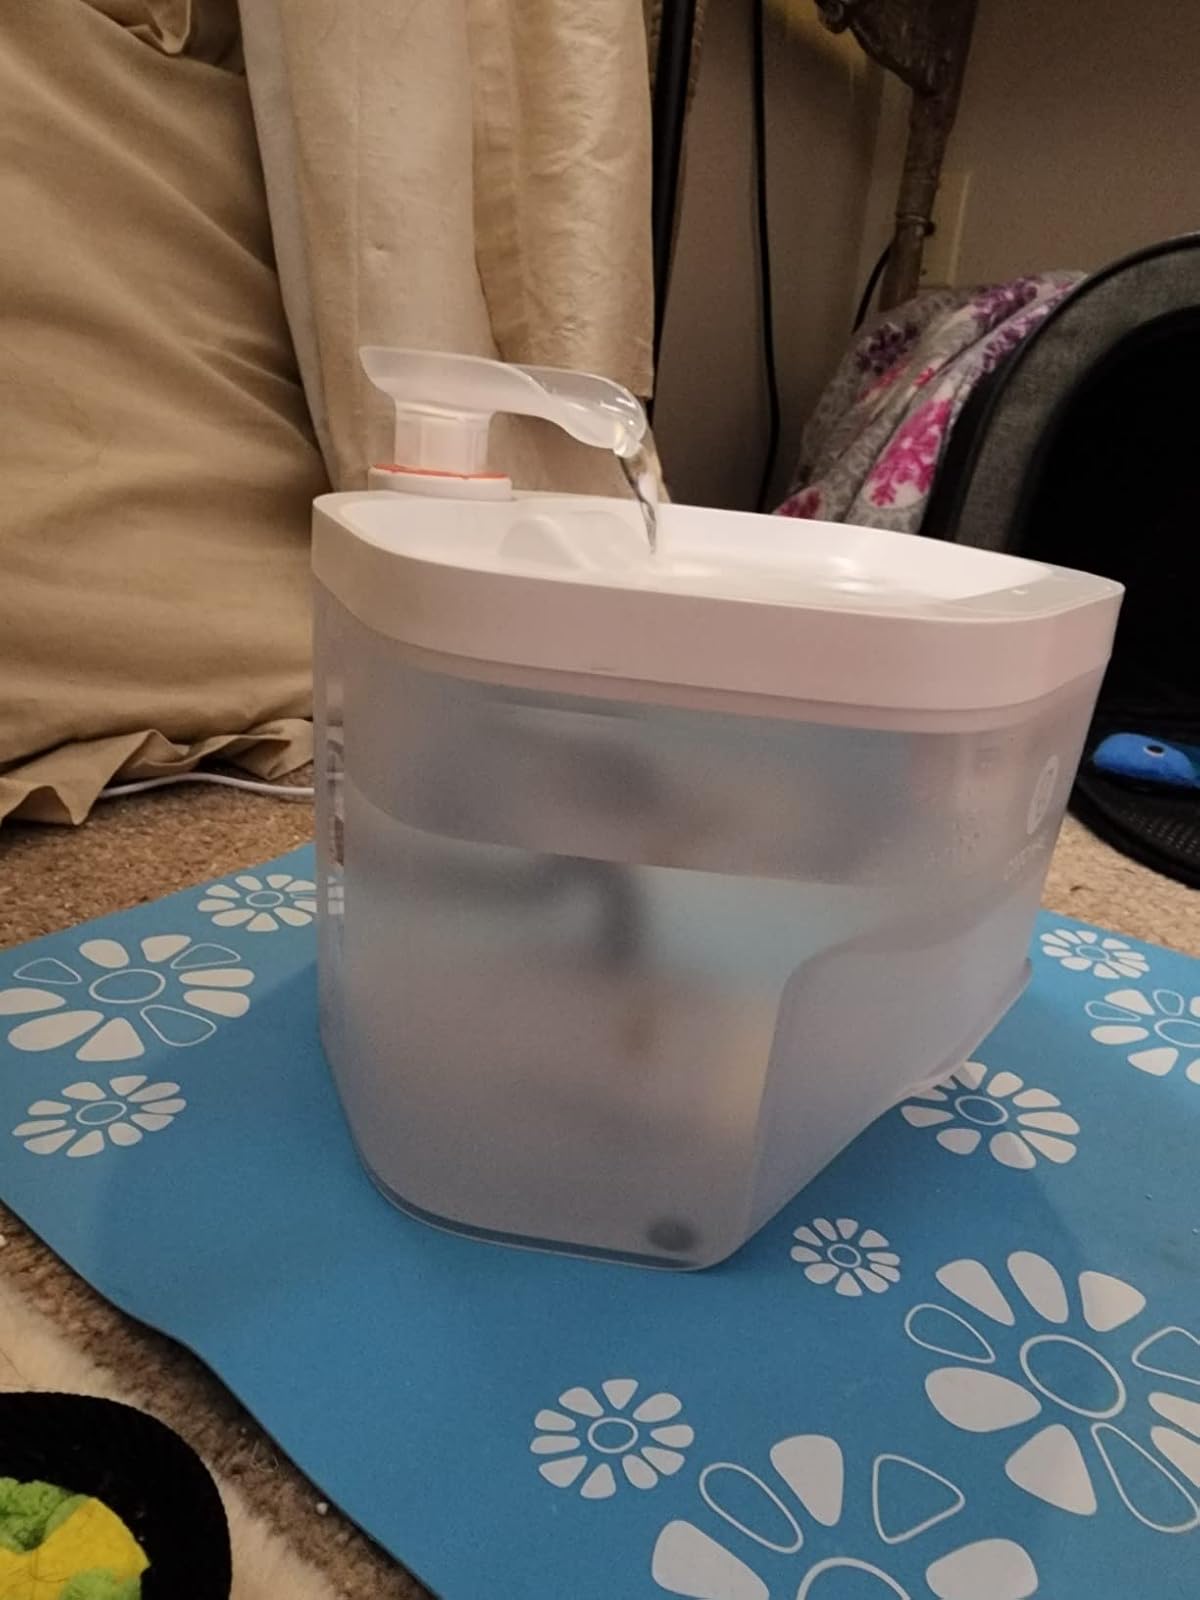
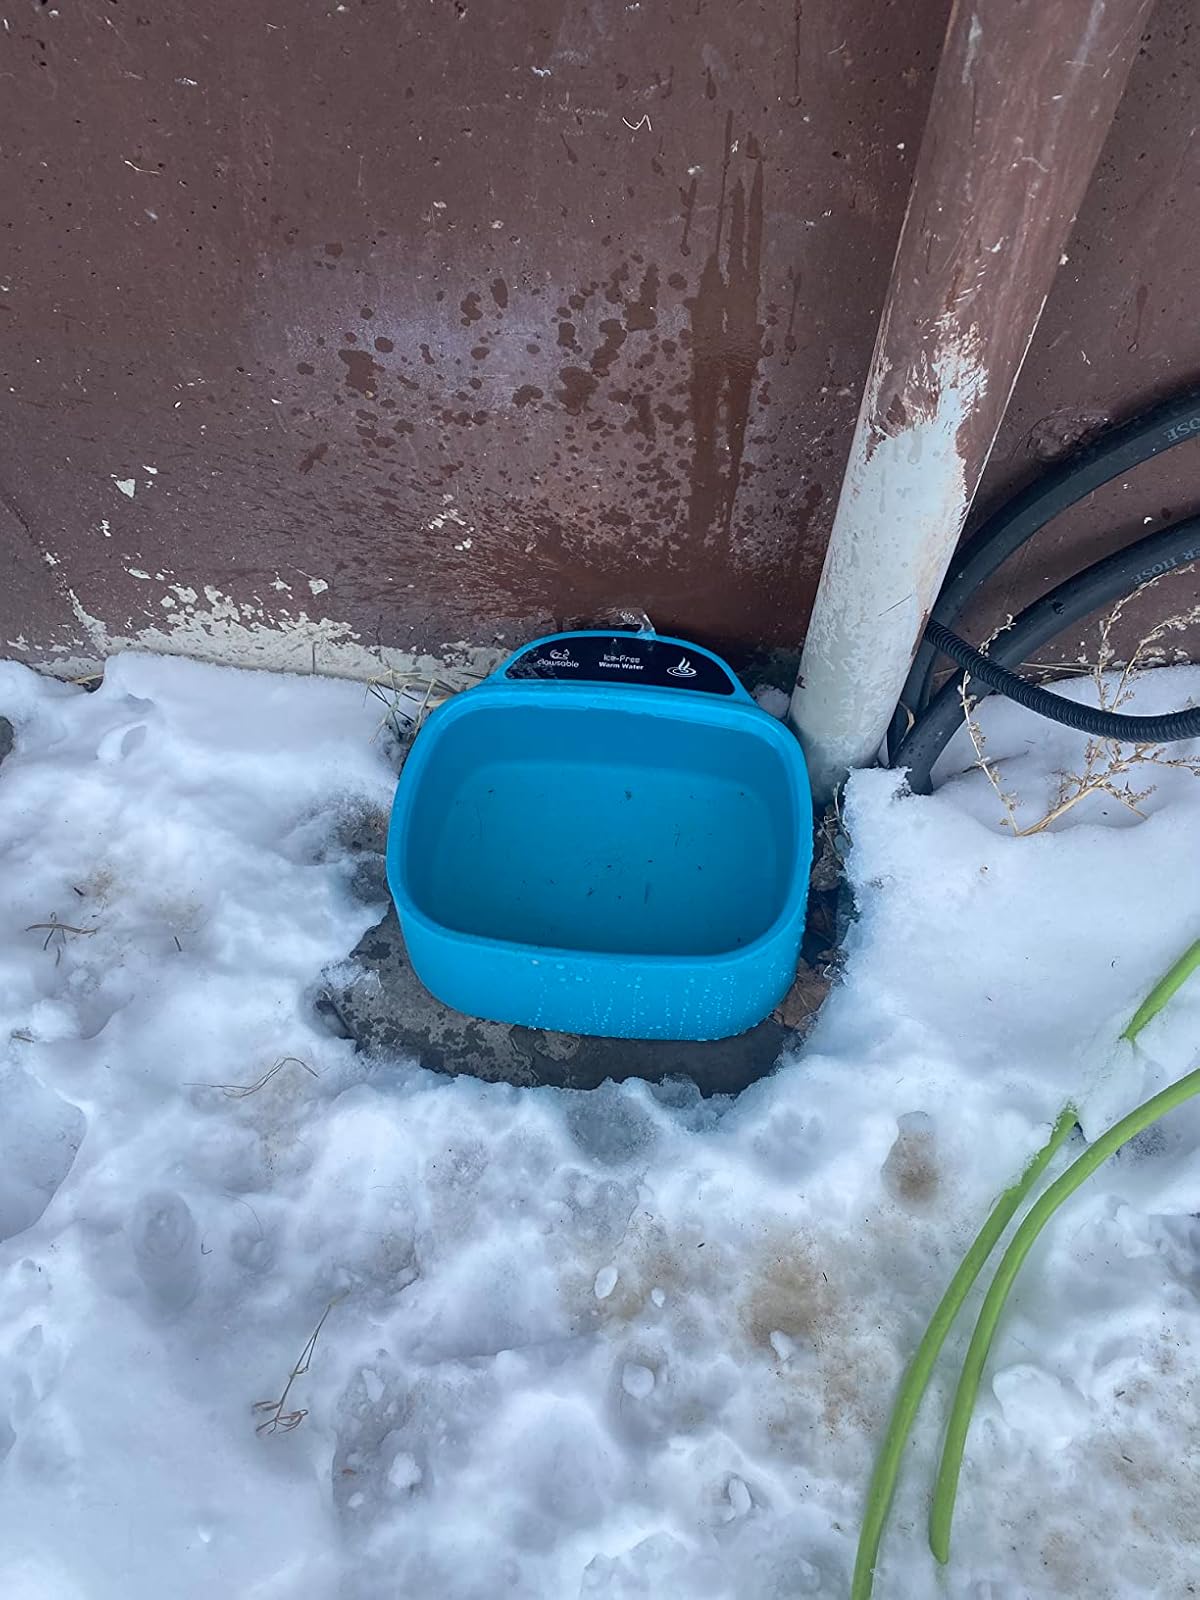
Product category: items_bowl
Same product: no